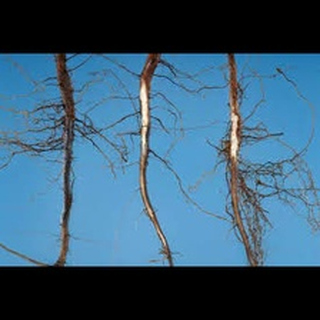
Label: wheat_common_root_rot